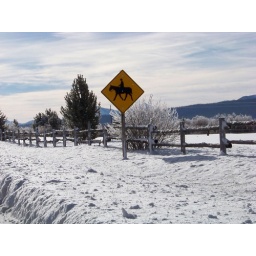
Horse rider sign by the road